GameStop

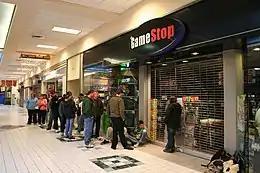
Customers lined up outside of a GameStop store in 2006 for the launch of the Wii

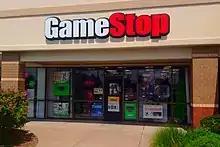
A store in Manchester, Connecticut in 2014

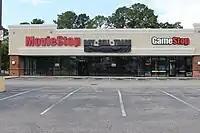
A shuttered MovieStop store and a GameStop store in Mobile, Alabama in 2018

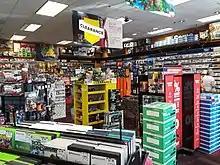
Interior of a GameStop store in Kingstowne, Virginia in 2018, with several items on clearance

GameStop founded MovieStop in 2004 as a standalone store that focused on new and used movies. More than 42 locations were opened, which typically adjoined or were adjacent to GameStop locations. GameStop spun off MovieStop to private owners in 2012. In November 2014, Draw Another Circle LLC, a company controlled by merchandising executive Joel Weinshanker that also owns Hastings Entertainment, purchased MovieStop. The chain shuttered in 2016.